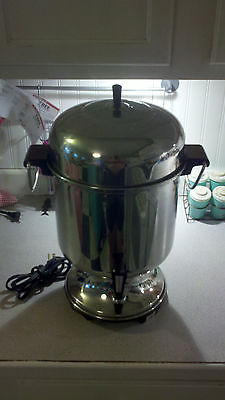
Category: coffee maker